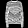
Label: Pullover